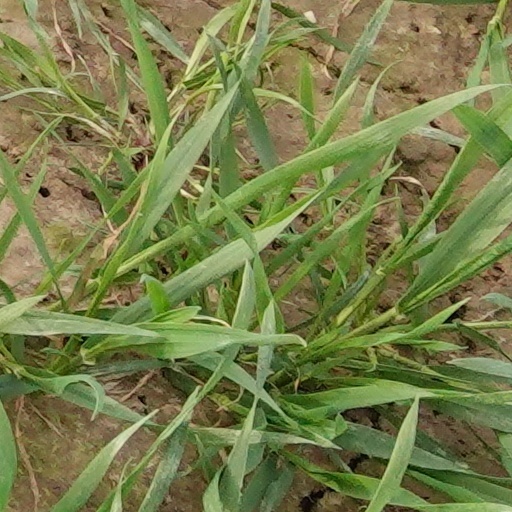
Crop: wheat